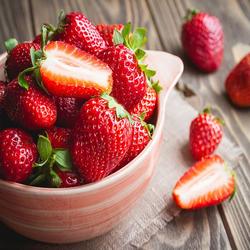
Label: Strawberry